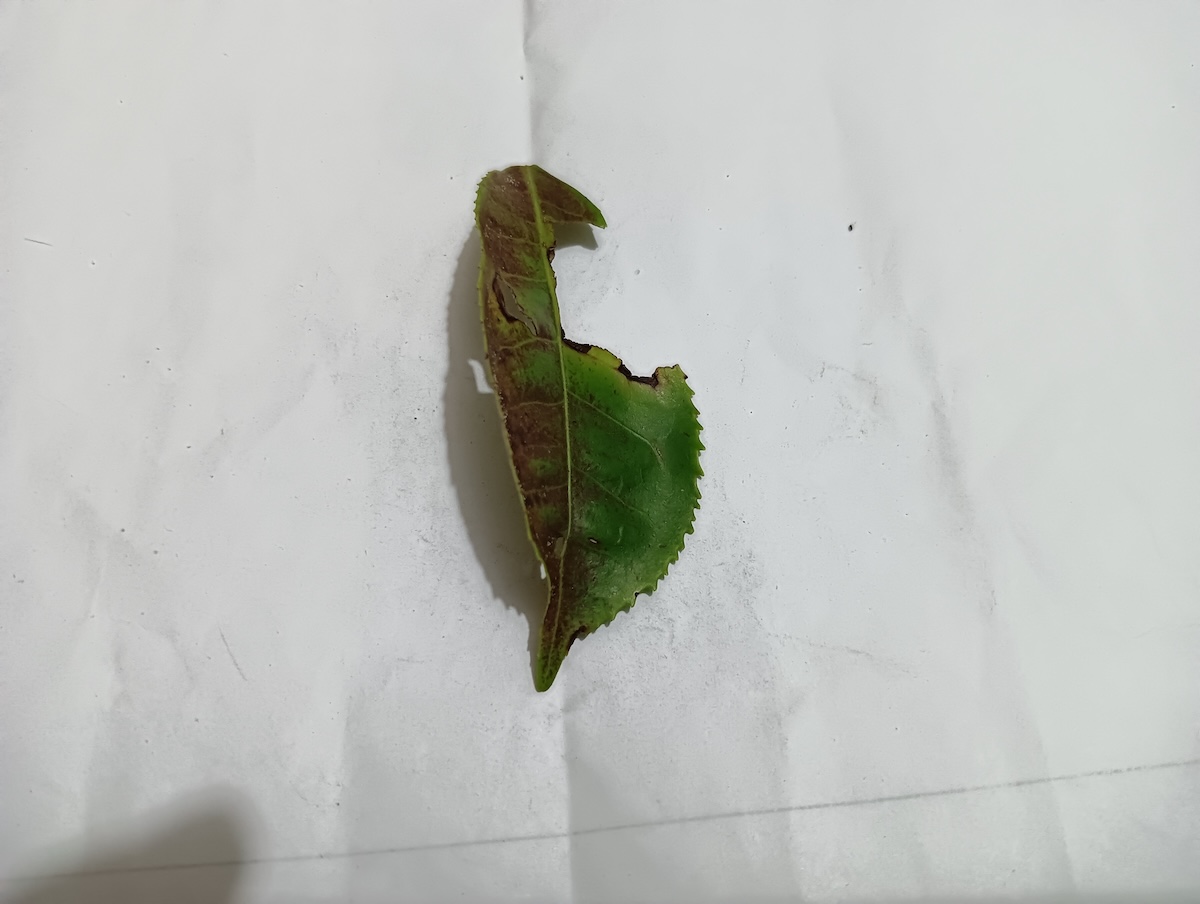
Label: Red spider